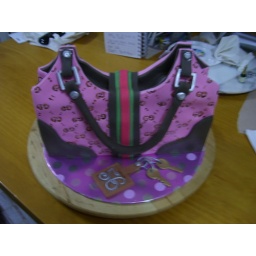
side view of the cake, fruit cake covered in fondant gumpaste keys and letters , the G's were stamped on